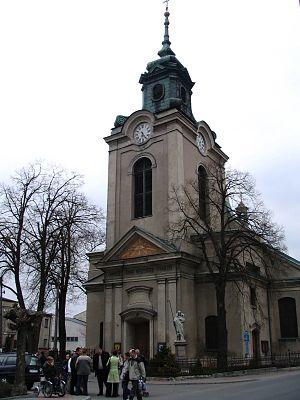
Wolbórz est une ville de 2 282 habitants, située dans le powiat de Piotrków, dans la voïvodie de Łódź, dans la partie centrale de la Pologne.